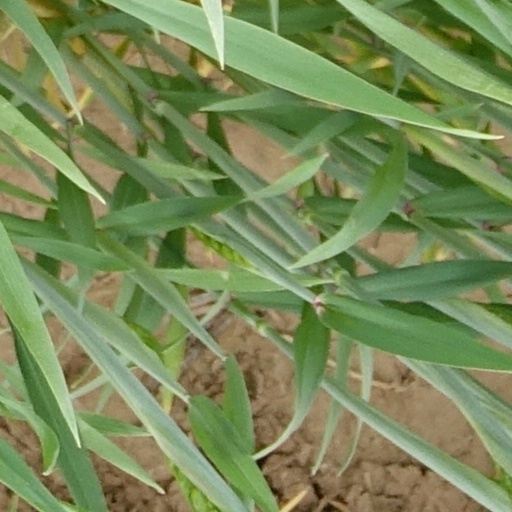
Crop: wheat